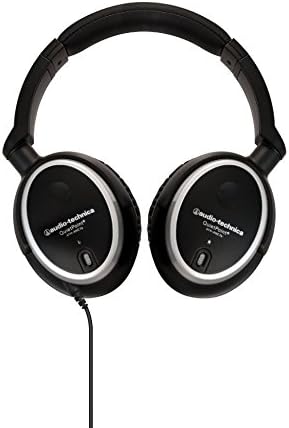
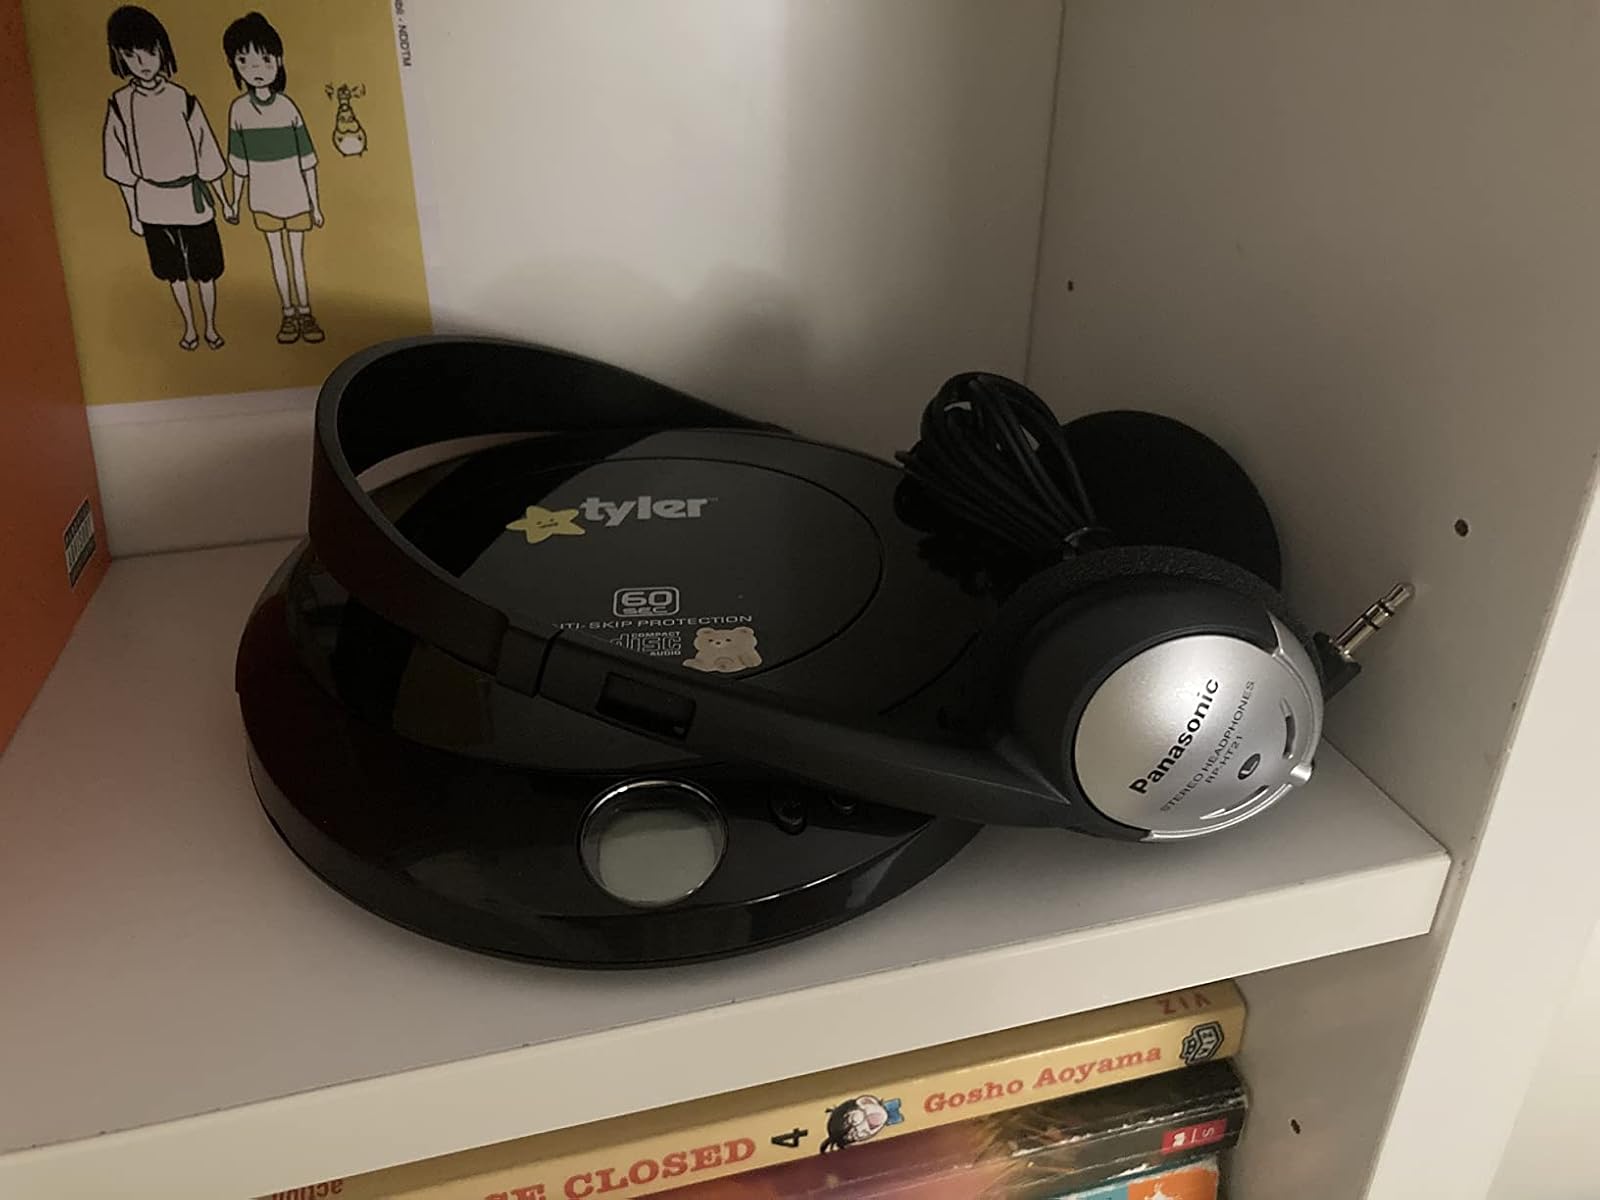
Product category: headphones
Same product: no